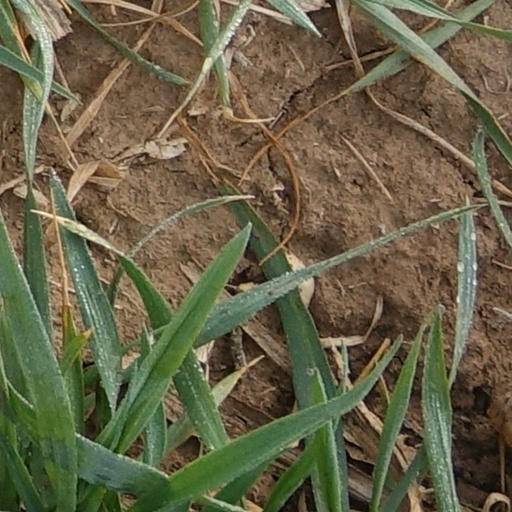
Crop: wheat